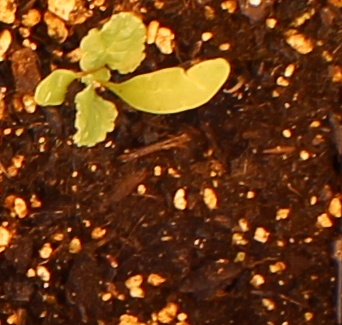
Label: Sugar beet